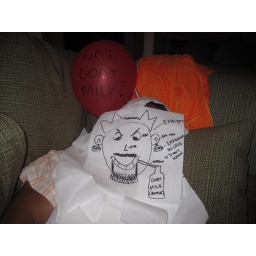
Emmett was sound asleep on the couch so we messed around with him using some toilet paper